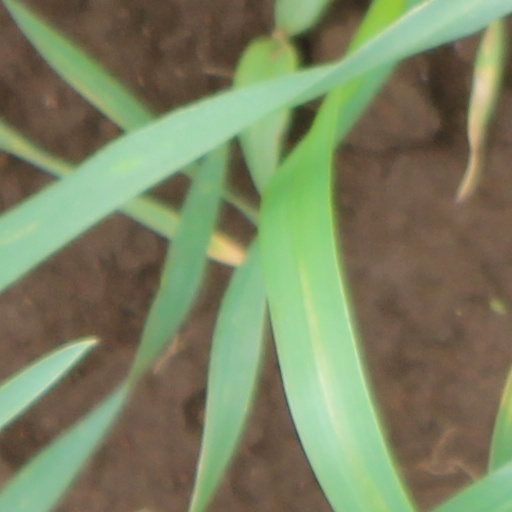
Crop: wheat